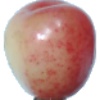
Label: Cherry Rainier 1